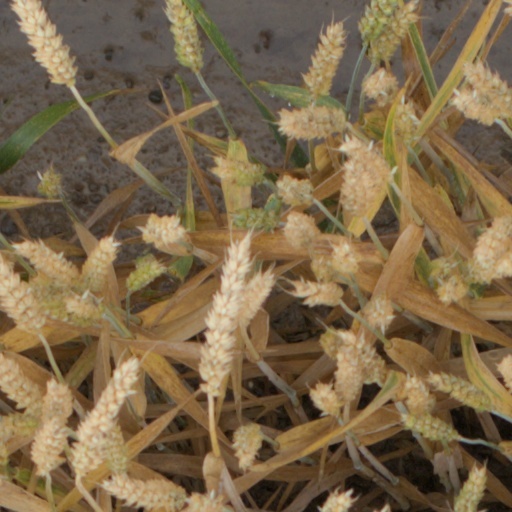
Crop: wheat